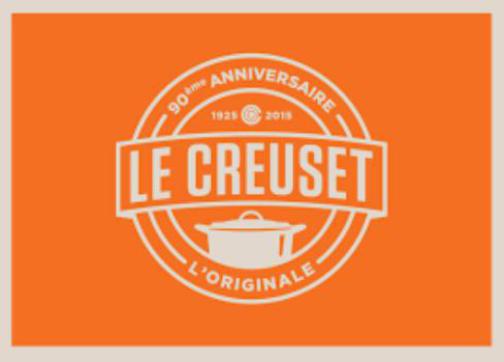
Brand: le creuset
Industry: Necessities